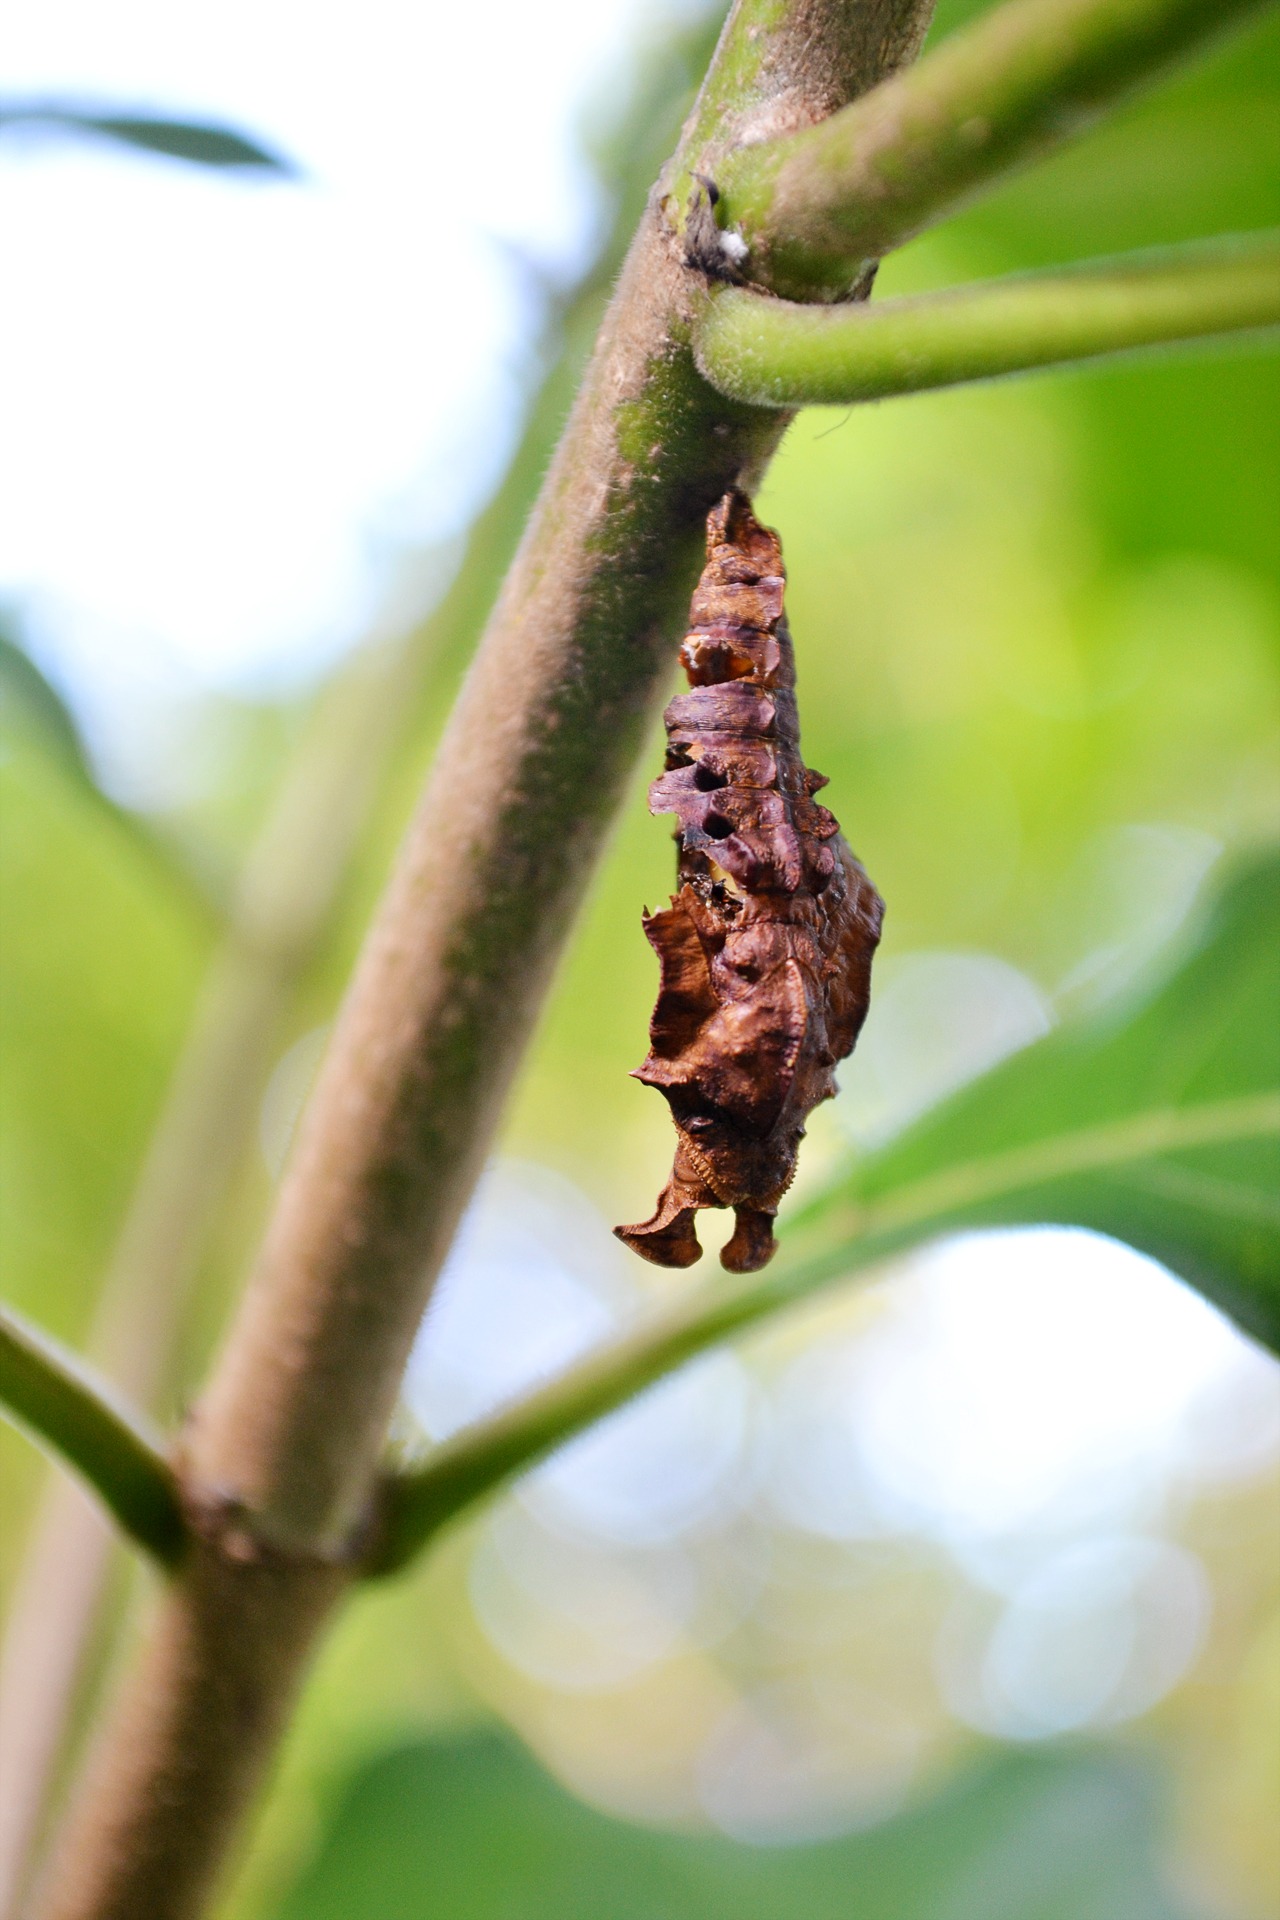
tree, nature, branch, photography, leaf, flower, wildlife, green, produce, insect, botany, flora, fauna, invertebrate, caterpillar, close up, lava, pupa, sri lanka, ceylon, larva, macro photography, plant stem, moths and butterflies, young butterfly